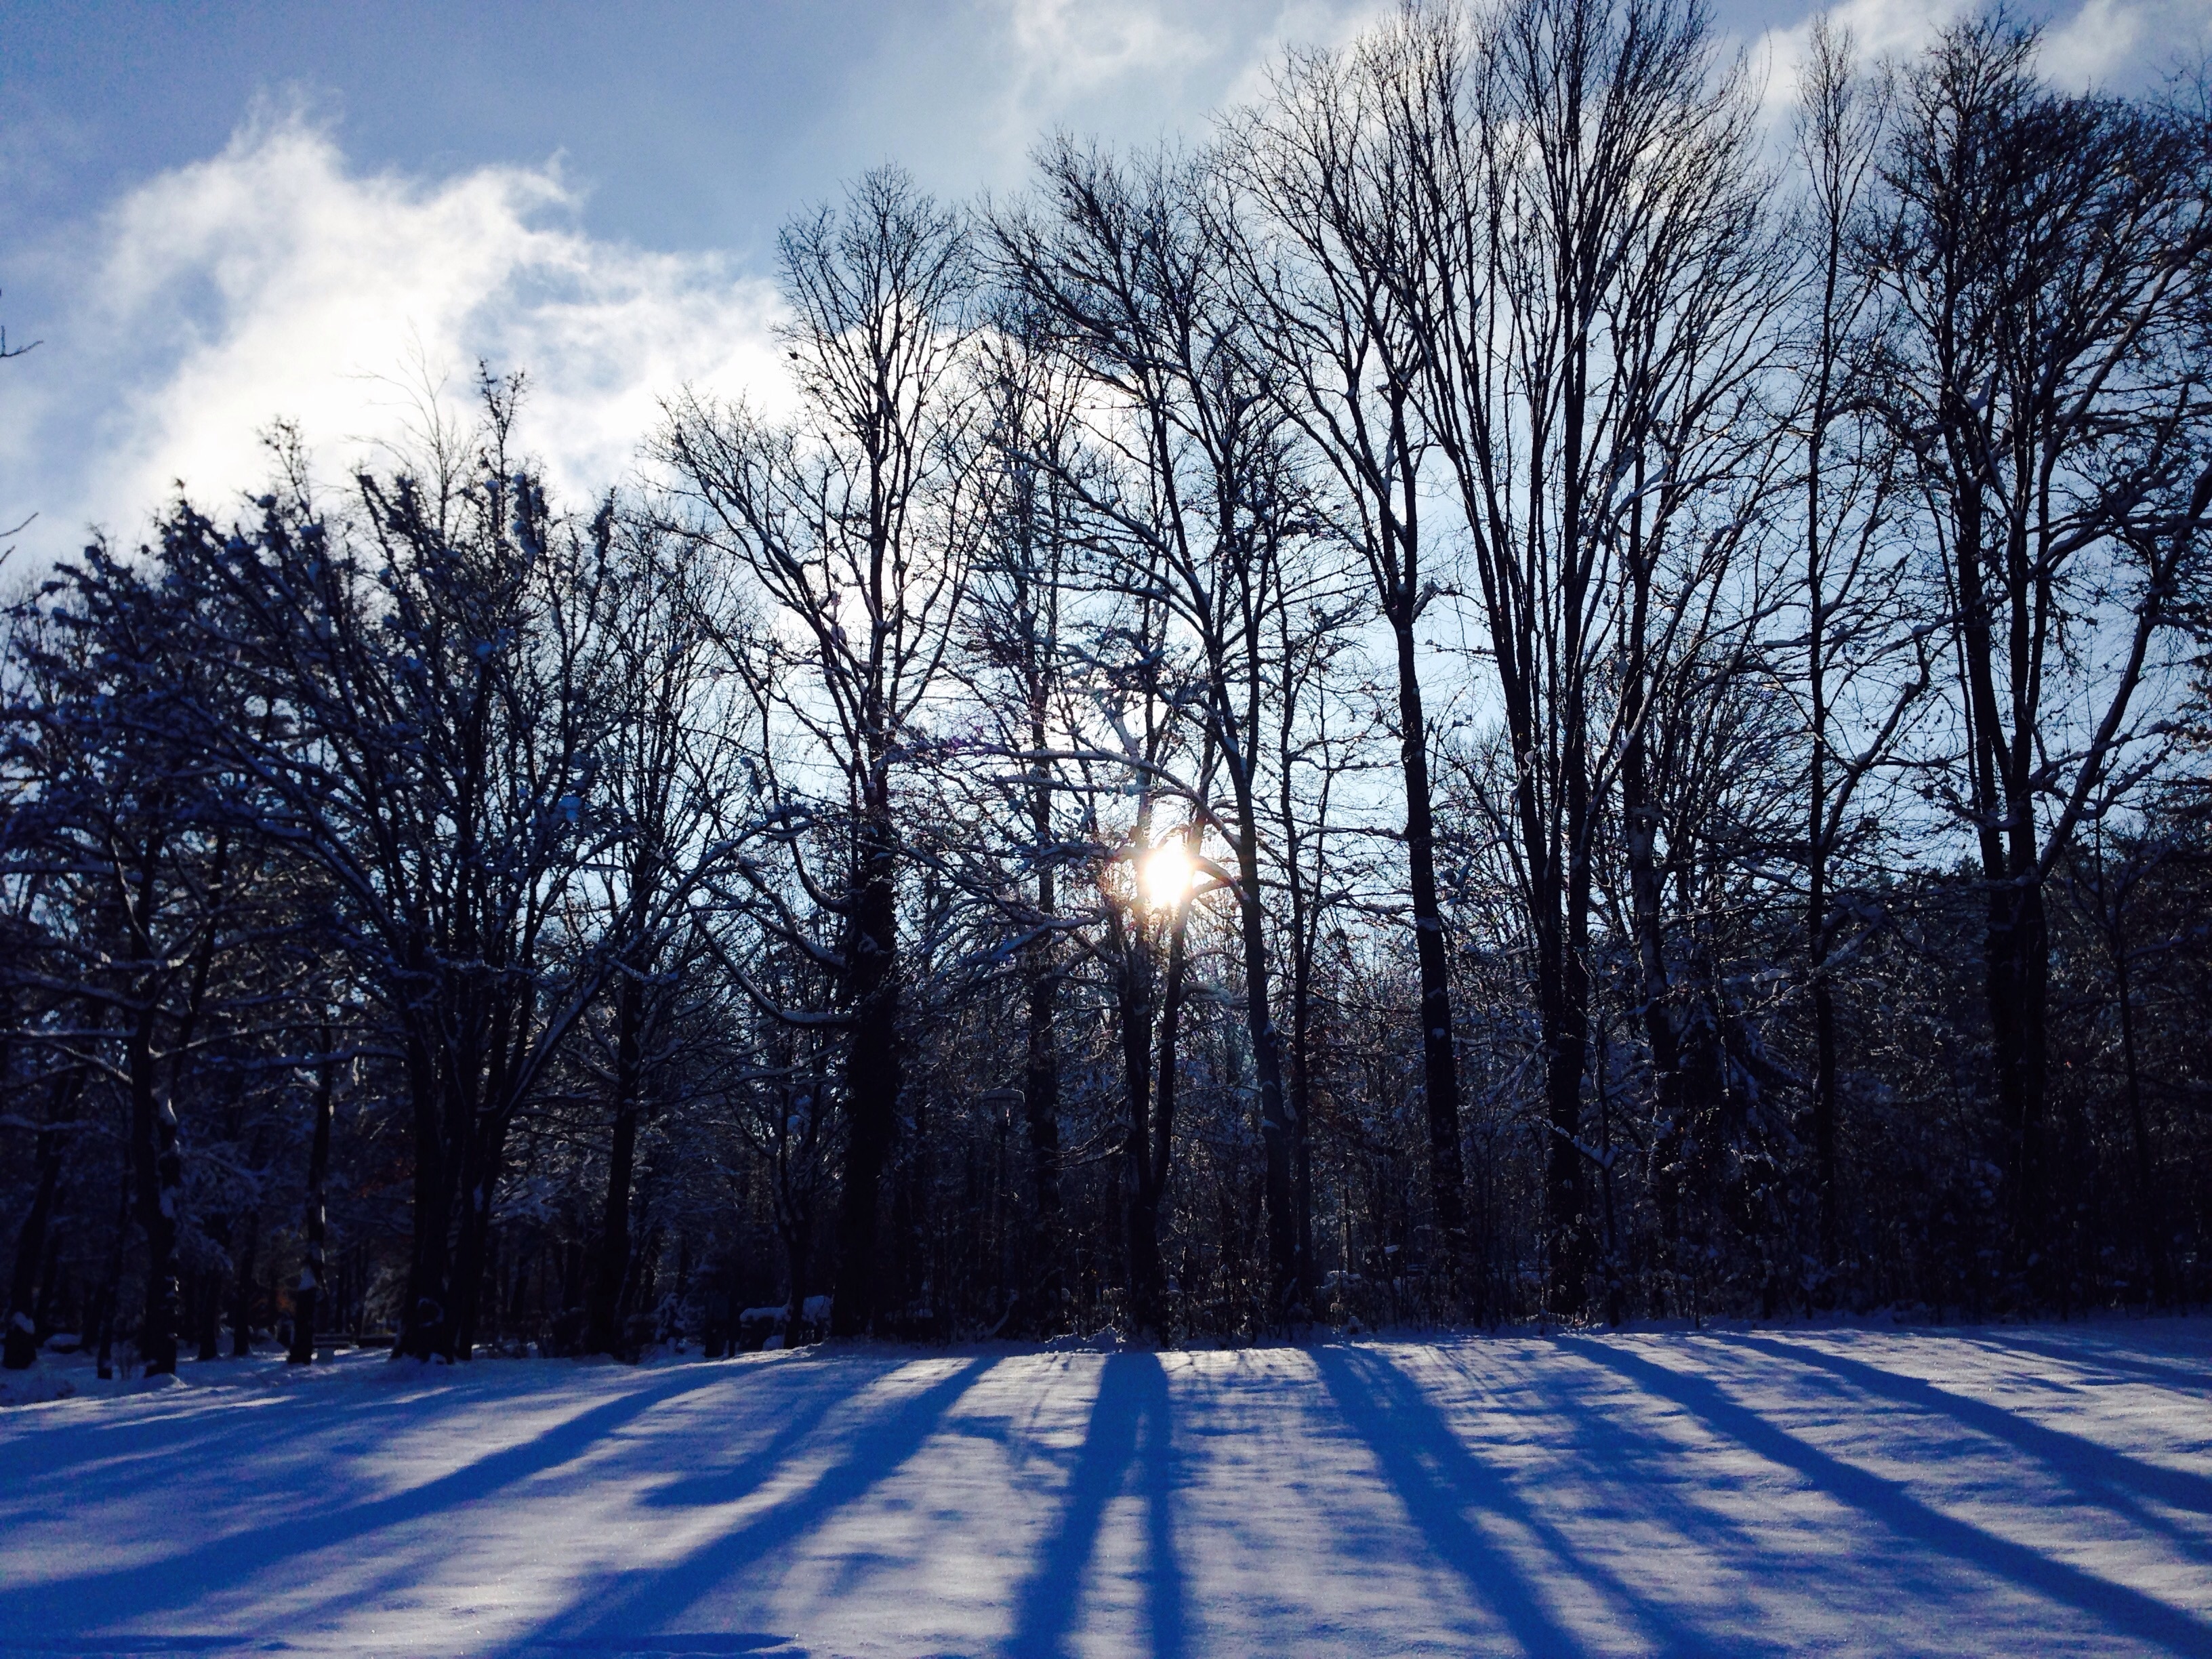
landscape, tree, nature, forest, snow, winter, plant, sunlight, morning, frost, ice, weather, season, freezing, atmospheric phenomenon, woody plant